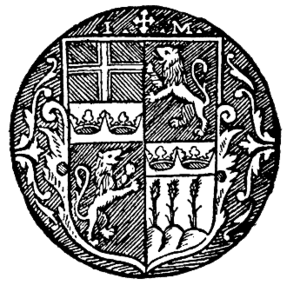
Johannes Magnus, translittération latine de son nom suédois Johan Månsson, est un ecclésiastique suédois, dernier archevêque catholique en Suède.